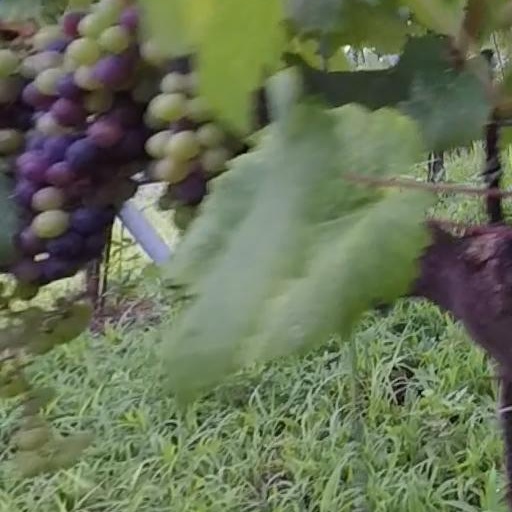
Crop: grape